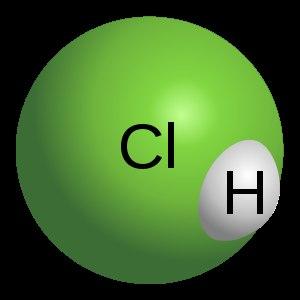
L'acide chlorhydrique est une solution de chlorure d'hydrogène dans l'eau. Le chlorure d'hydrogène, un acide fort, est un gaz diatomique de formule chimique HCl qui s'ionise totalement en solution aqueuse pour donner toute une variété d'espèces chimiques, notamment des anions chlorure Cl– et des cations hydronium H₃O⁺, ces derniers étant en moyenne solvatés par cinq molécules d'eau ; diverses variétés d'ions oxonium sont également présents parmi les solutés. Il se présente sous la forme d'un liquide incolore d'aspect aqueux à l'odeur piquante très reconnaissable. L'acide concentré est très corrosif, avec des émanations ou « fumées » toxiques, et il doit être manié avec précaution ; il peut avoir un pH inférieur à -1.